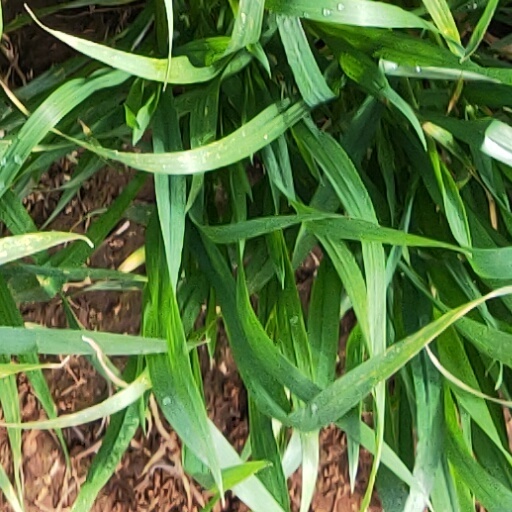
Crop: wheat